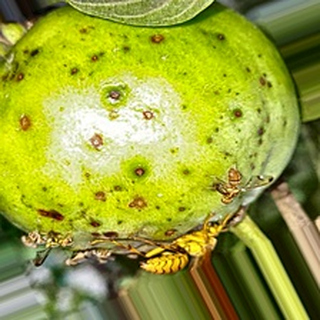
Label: guava_fruit_fly